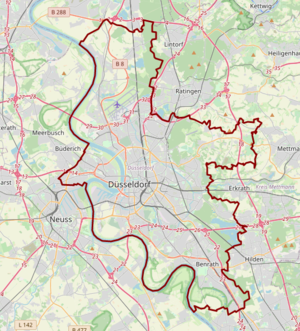
carte réalisée sur umap This map was created from OpenStreetMap project data, collected by the community. This map may be incomplete, and may contain errors. Don't rely solely on it for navigation.
Düsseldorf est une ville de l'ouest de l'Allemagne. Capitale et deuxième plus grande ville du Land de Rhénanie-du-Nord-Westphalie, située principalement sur la rive droite du Rhin, elle se trouve aux limites occidentales de la vaste agglomération de Rhin-Ruhr qui regroupe environ 11 300 000 habitants. Septième plus grande ville d'Allemagne, Düsseldorf a une population de 601 074 habitants. En 2018, la qualité de vie à Düsseldorf est l'une des meilleures au monde selon le classement Mercer.